History of Los Angeles

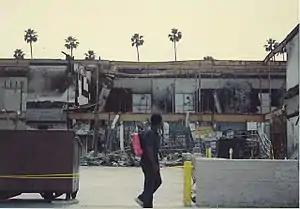
Destroyed buildings in the aftermath of the 1992 Los Angeles riots

Lippencott performed water surveys in the Owens Valley for the Service while secretly receiving a salary from the City of Los Angeles. He succeeded in persuading Owens Valley farmers and mutual water companies to pool their interests and surrender the water rights to 200,000 acres (800 km) of land to Fred Eaton, Lippencott's agent and a former mayor of Los Angeles. Lippencott then resigned from the Reclamation Service, took a job with the Los Angeles Water Department as assistant to Mulholland, and turned over the Reclamation Service maps, field surveys and stream measurements to the city. Those studies served as the basis for designing the longest aqueduct in the world.